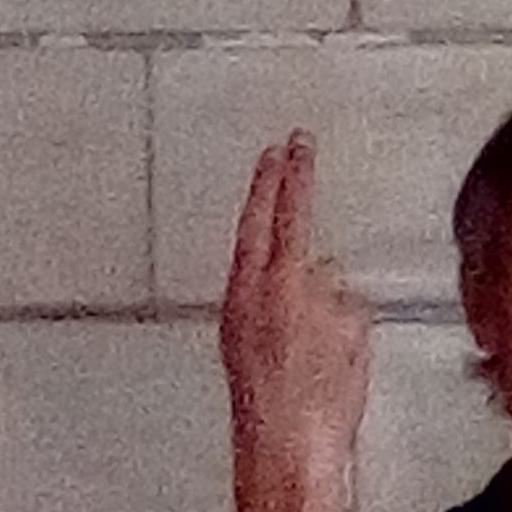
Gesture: two_up_inverted